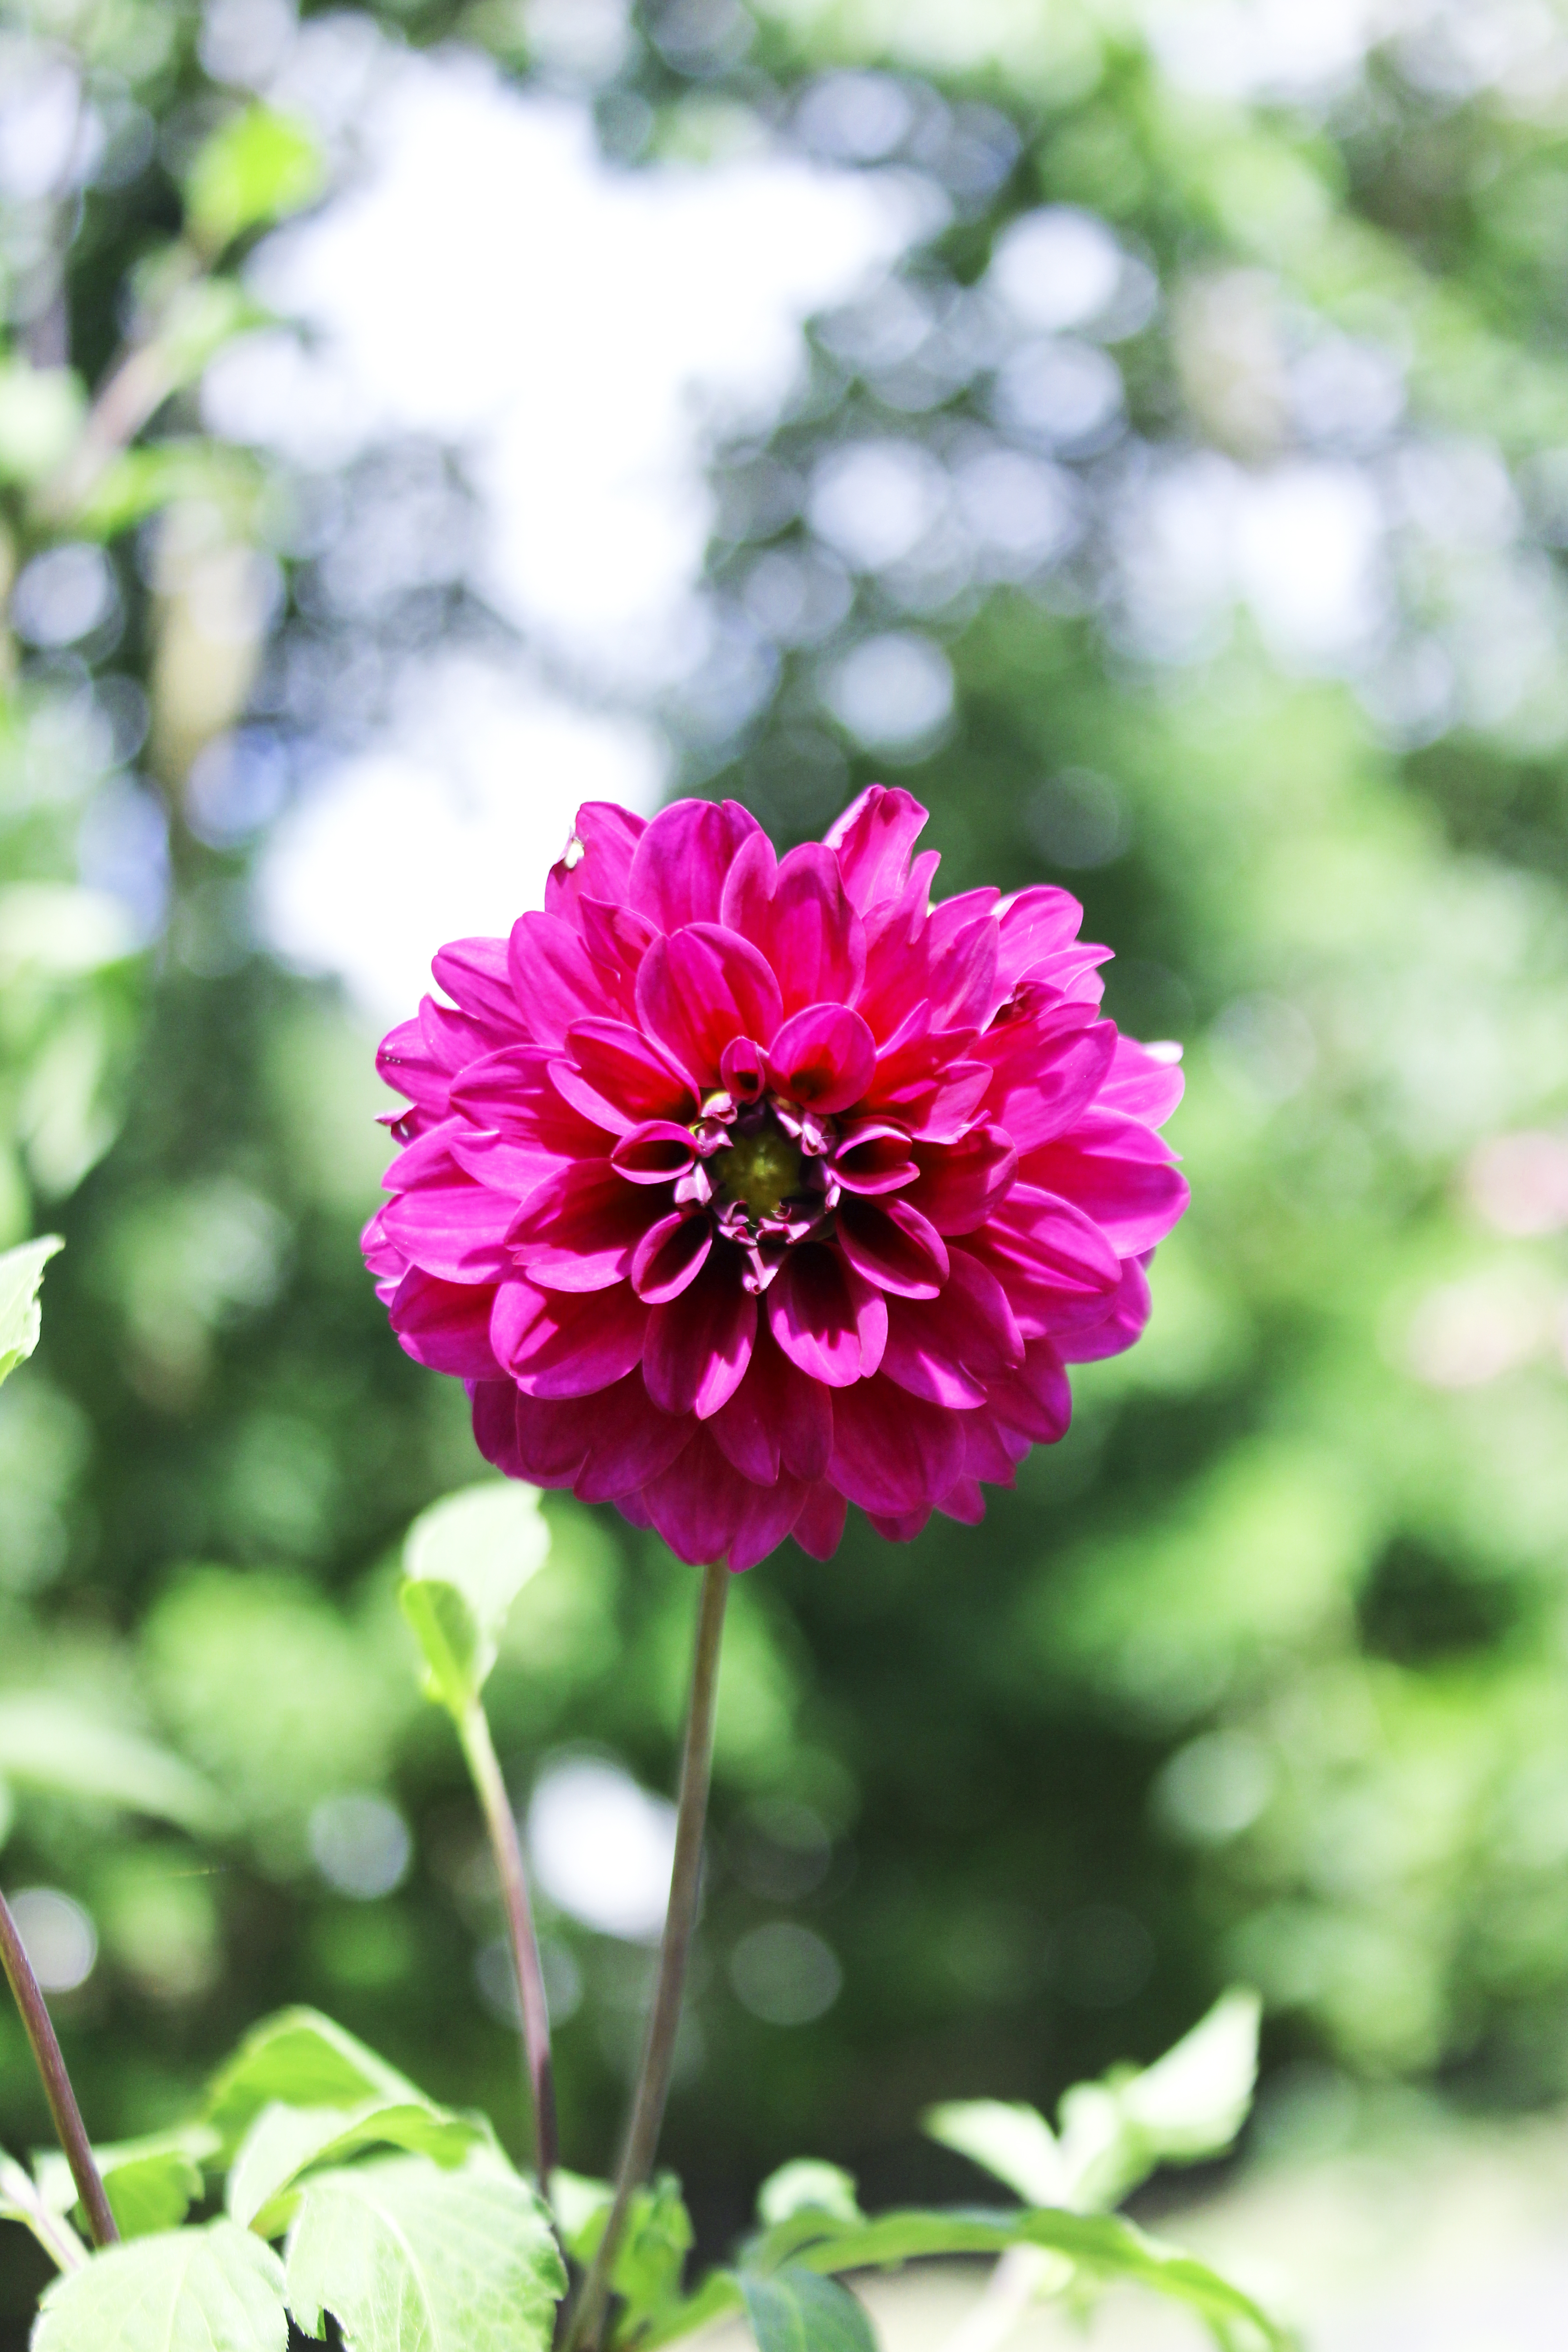
flower, plant, pink, flowering plant, flora, dahlia, petal, spring, garden cosmos, annual plant, daisy family, magenta, herbaceous plant, floristry